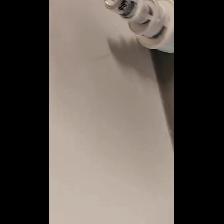
Label: NonHuman